First Unitarian Universalist Society in Newton

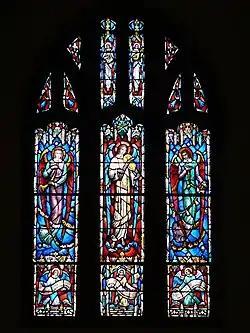
Stained glass window in the sanctuary

The Unitarian Society was organized in 1848, and its first building was built in 1860. A Gothic Revival structure later expanded with Stick style decoration, it stood at the present location of the West Newton Cinema. The present building was built on the site of an early experimental normal school (later moved to Framingham and now Framingham State University, and has a stained glass window featuring two Massachusetts education pioneers (and parishioners of the church), Horace Mann and Cyrus Peirce.